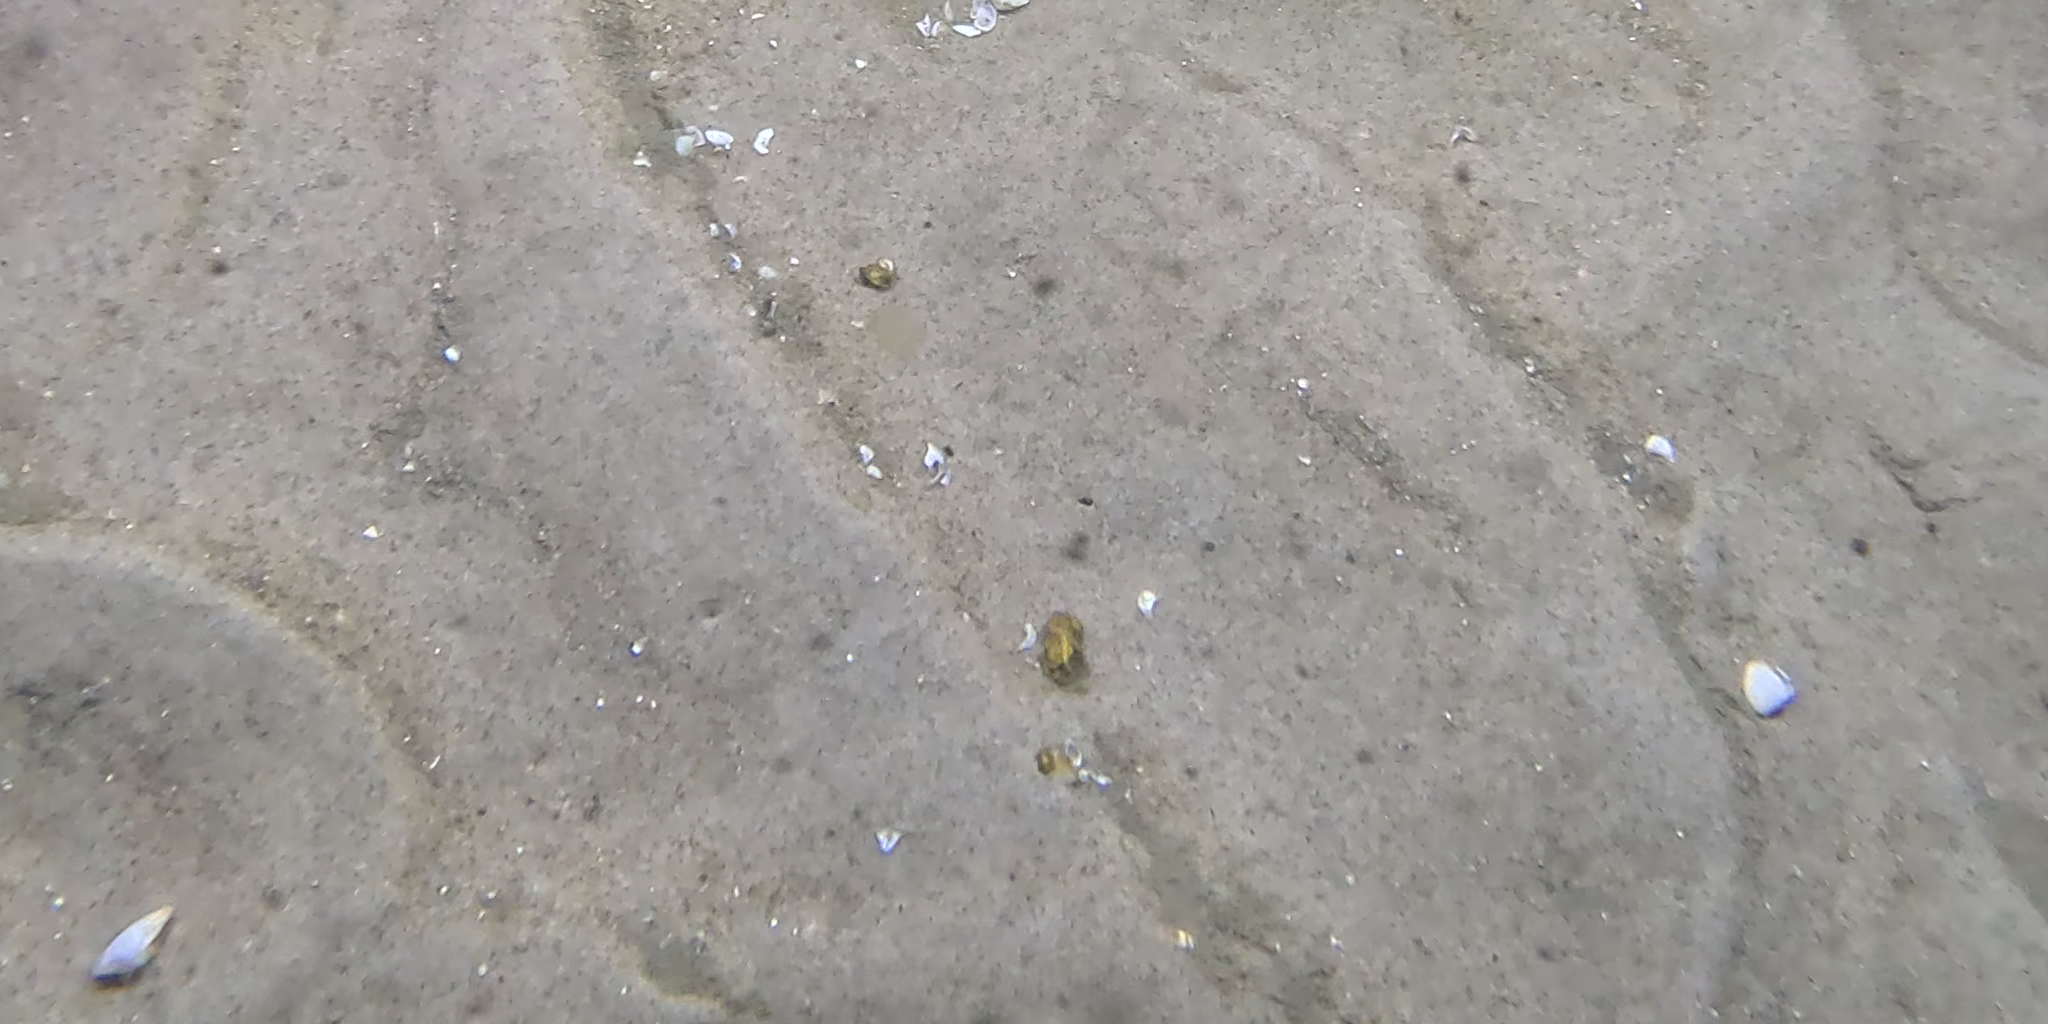
Seabed habitat: sand